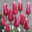
Label: tulip